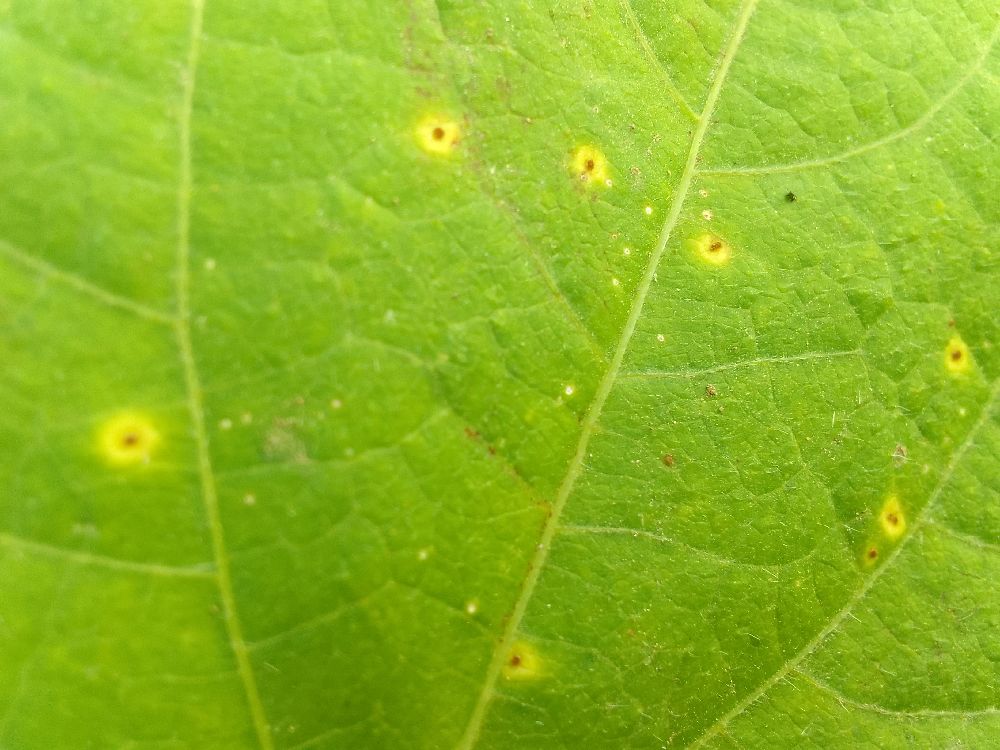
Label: rust